Wheelchair rugby at the 2012 Summer Paralympics

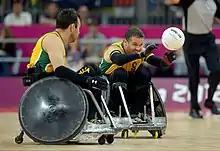
Greg Smith unloads a pass at the London 2012 Games

Wheelchair rugby at the 2012 Summer Paralympics was held in the Basketball Arena, London from 5 September to 9 September. There was one event where 8 teams competed. Though a mixed gender event the vast majority of competitors at the games were male.